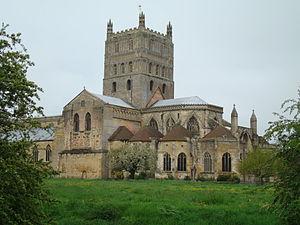
Robert FitzHamon ou Robert fitz Haimon, seigneur d'Évrecy en Normandie, lord de Gloucester en Angleterre et conquérant de Glamorgan au Pays de Galles, fut un important baron anglo-normand du règne de Guillaume le Roux et Henri Iᵉʳ d'Angleterre.